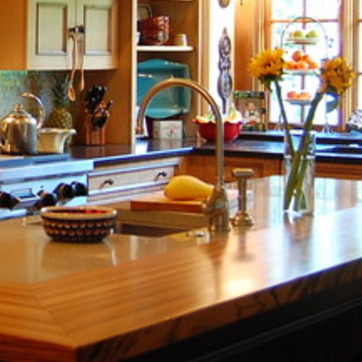
Material: food